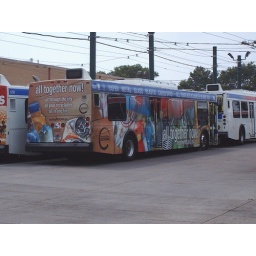
5537 in a full wrap on &amp;quot;all together now!&amp;quot; this bus is parked in bridge street yard.